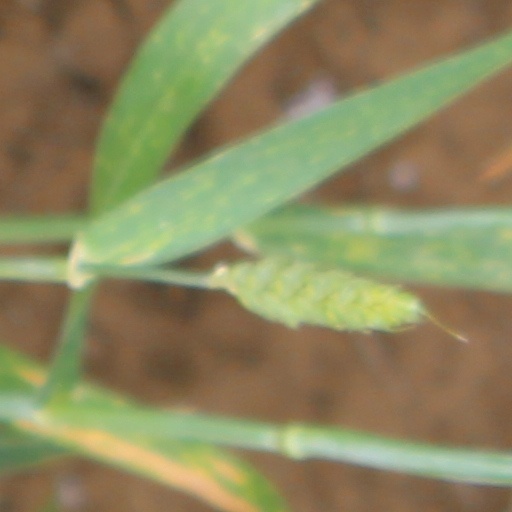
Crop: wheat